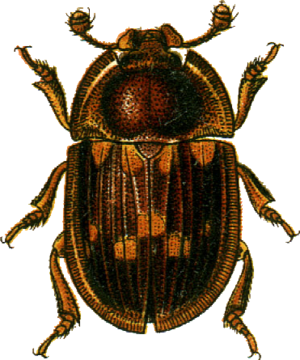
This file has been extracted from another file: Jacobs18.jpg